Stephen Colbert

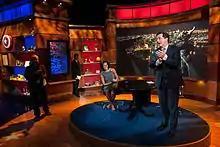
Colbert, in his television series persona, prepares to interview Michelle Obama; the set decor of "The Colbert Report" satirized cable-personality political talk shows.

Colbert hosted his own television show, "The Colbert Report", from October 17, 2005, through December 18, 2014. "The Colbert Report" was a "Daily Show" spin-off that parodied the conventions of television news broadcasting, particularly cable-personality political talk shows like "The O'Reilly Factor", "Hannity", and "Glenn Beck". Colbert hosted the show in-character as a blustery right-wing pundit, generally considered to be an extension of his character on "The Daily Show". Conceived by co-creators Stewart, Colbert, and Ben Karlin in part as an opportunity to explore "the character-driven news", the series focused less on the day-to-day news style of the "Daily Show", instead frequently concentrating on the foibles of the host-character himself.